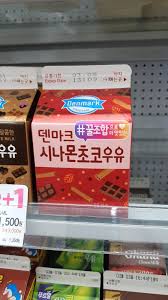
Label: paper